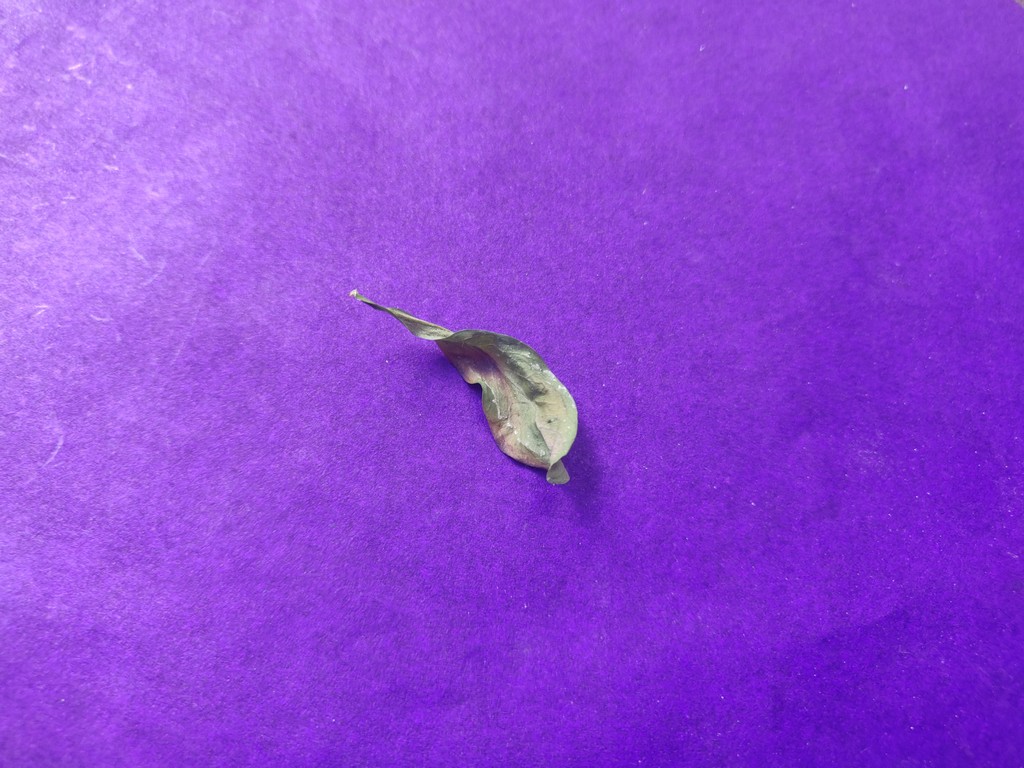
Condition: Dried
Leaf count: single
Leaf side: unknown